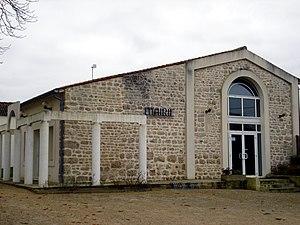
La mairie de Villemorin
Villemorin est une commune du Sud-Ouest de la France située dans le département de la Charente-Maritime.